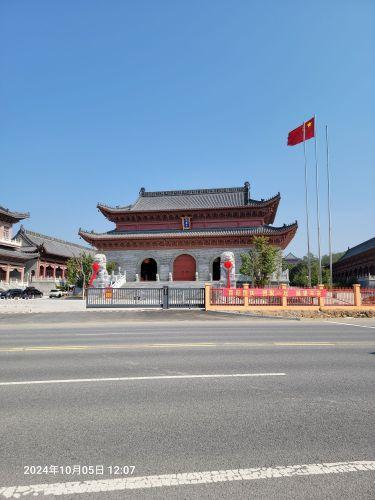
地标名称：宝华寺
所在城市：大连市·金州区